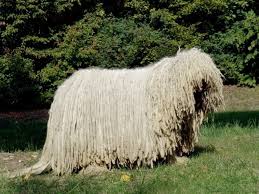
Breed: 318-n000115-komondor